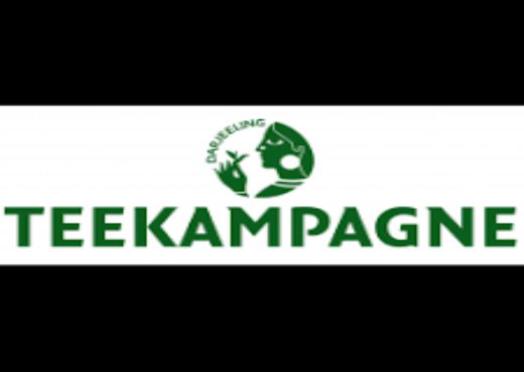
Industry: Food